Luis Alberto Marco

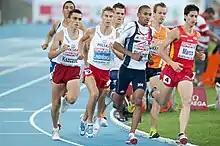
Luis Alberto Marco (far right) during the 800 metres final at the 2010 European Championships

Luis Alberto Marco Contreras (born 20 August 1986) is a Spanish middle-distance runner. He specializes in the 800 metres.